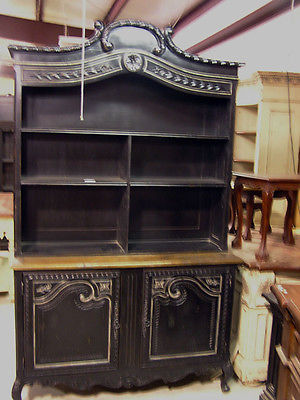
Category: cabinet